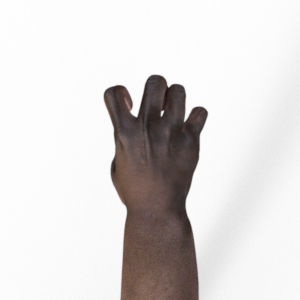
Label: rock